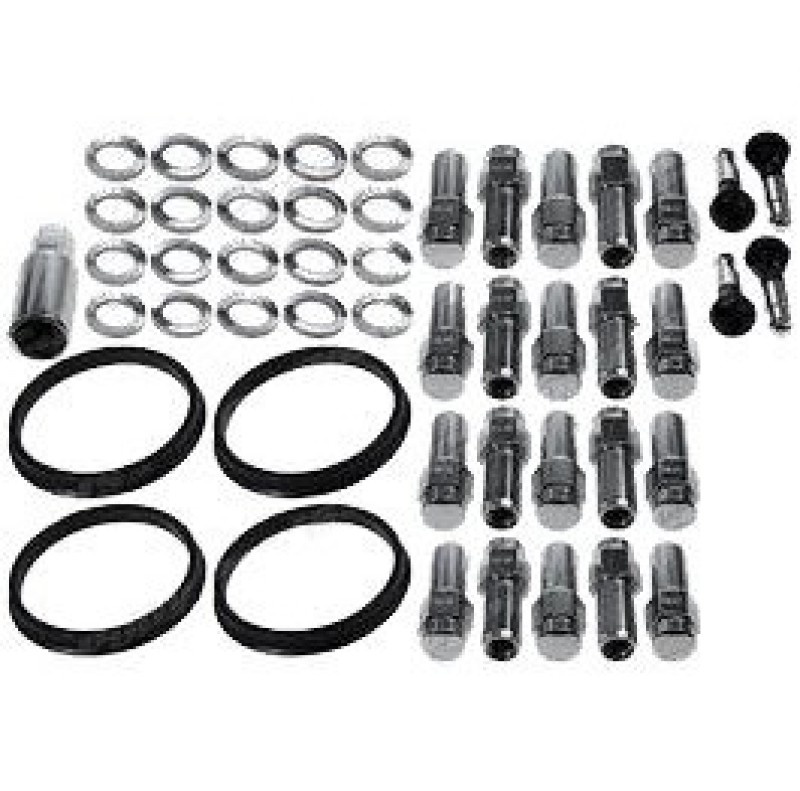
Race Star 14mmx1.50 CTS-V Open End Deluxe Lug Kit - 20 PK
Race Star 14mmx1.50 CTS-V Open End Deluxe Lug Kit - 20 PK
Brand: Race Star
Category: Vehicles & Parts > Vehicle Parts & Accessories > Motor Vehicle Parts > Motor Vehicle Wheel Systems